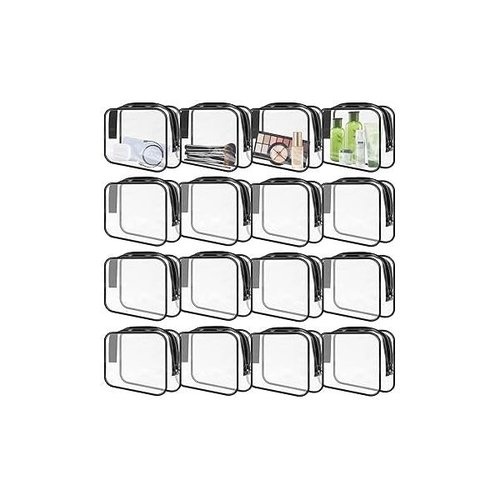
16 Pieces Clear Makeup Bags Bulk, TSA Approved Toiletry Travel Pouch, Waterproof PVC Plastic Small Cosmetic with Zipper for Organizing (Black Border)
【Package Includes】- Comes with 16 clear toiletry bags, each measuring 7.87 x 4.72 x 2.36 inches—plenty of space for cosmetics, toiletries, chargers, or small travel items. Ideal for organizing essentials for family vacations, business trips, or everyday storage 【TSA Approved】- Each clear travel bag meets TSA 3-1-1 requirements for carry-on liquids, helping you breeze through airport security without delays or the need to repack—perfect for frequent flyers 【Durable Material】- Made from thick, water-resistant PVC, these clear makeup bags are built to last. Easy to clean and reusable, they stand up to everyday wear and minor spills. (Note: zipper is not waterproof.) 【Sturdy Zipper】- Each bag features a sturdy, smooth-gliding zipper and reinforced seams to help prevent splitting or tearing; built for daily handling and frequent access, these zippered bags keep your items secure during transit 【Wide Application】- Transparent design allows for fast identification of contents without opening each pouch; perfect for organizing beauty products or grooming tools in a clear toiletry bag, saving time whether at the airport, hotel or home 【Tip to Remove New Bag Smell】- To reduce any initial odor, wash the inside and outside of the clear toiletry bag with soap and water before first use. Then unzip the bag and leave it in a well-ventilated area for a few days to air out. > See more product details Black Rose Pink White 1050
Brand: GONITYOU
Category: Luggage & Bags > Cosmetic & Toiletry Bags > Toiletry Bags